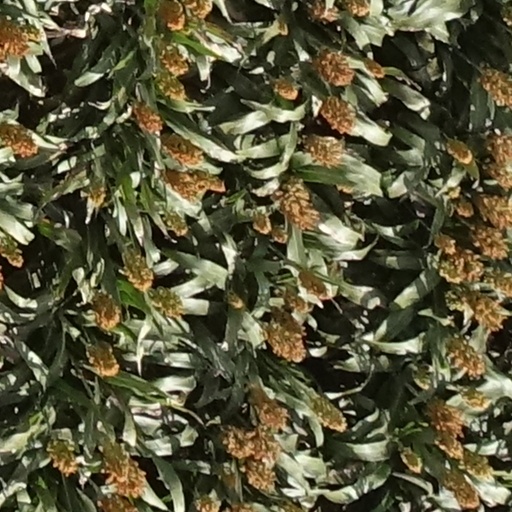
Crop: sorghum